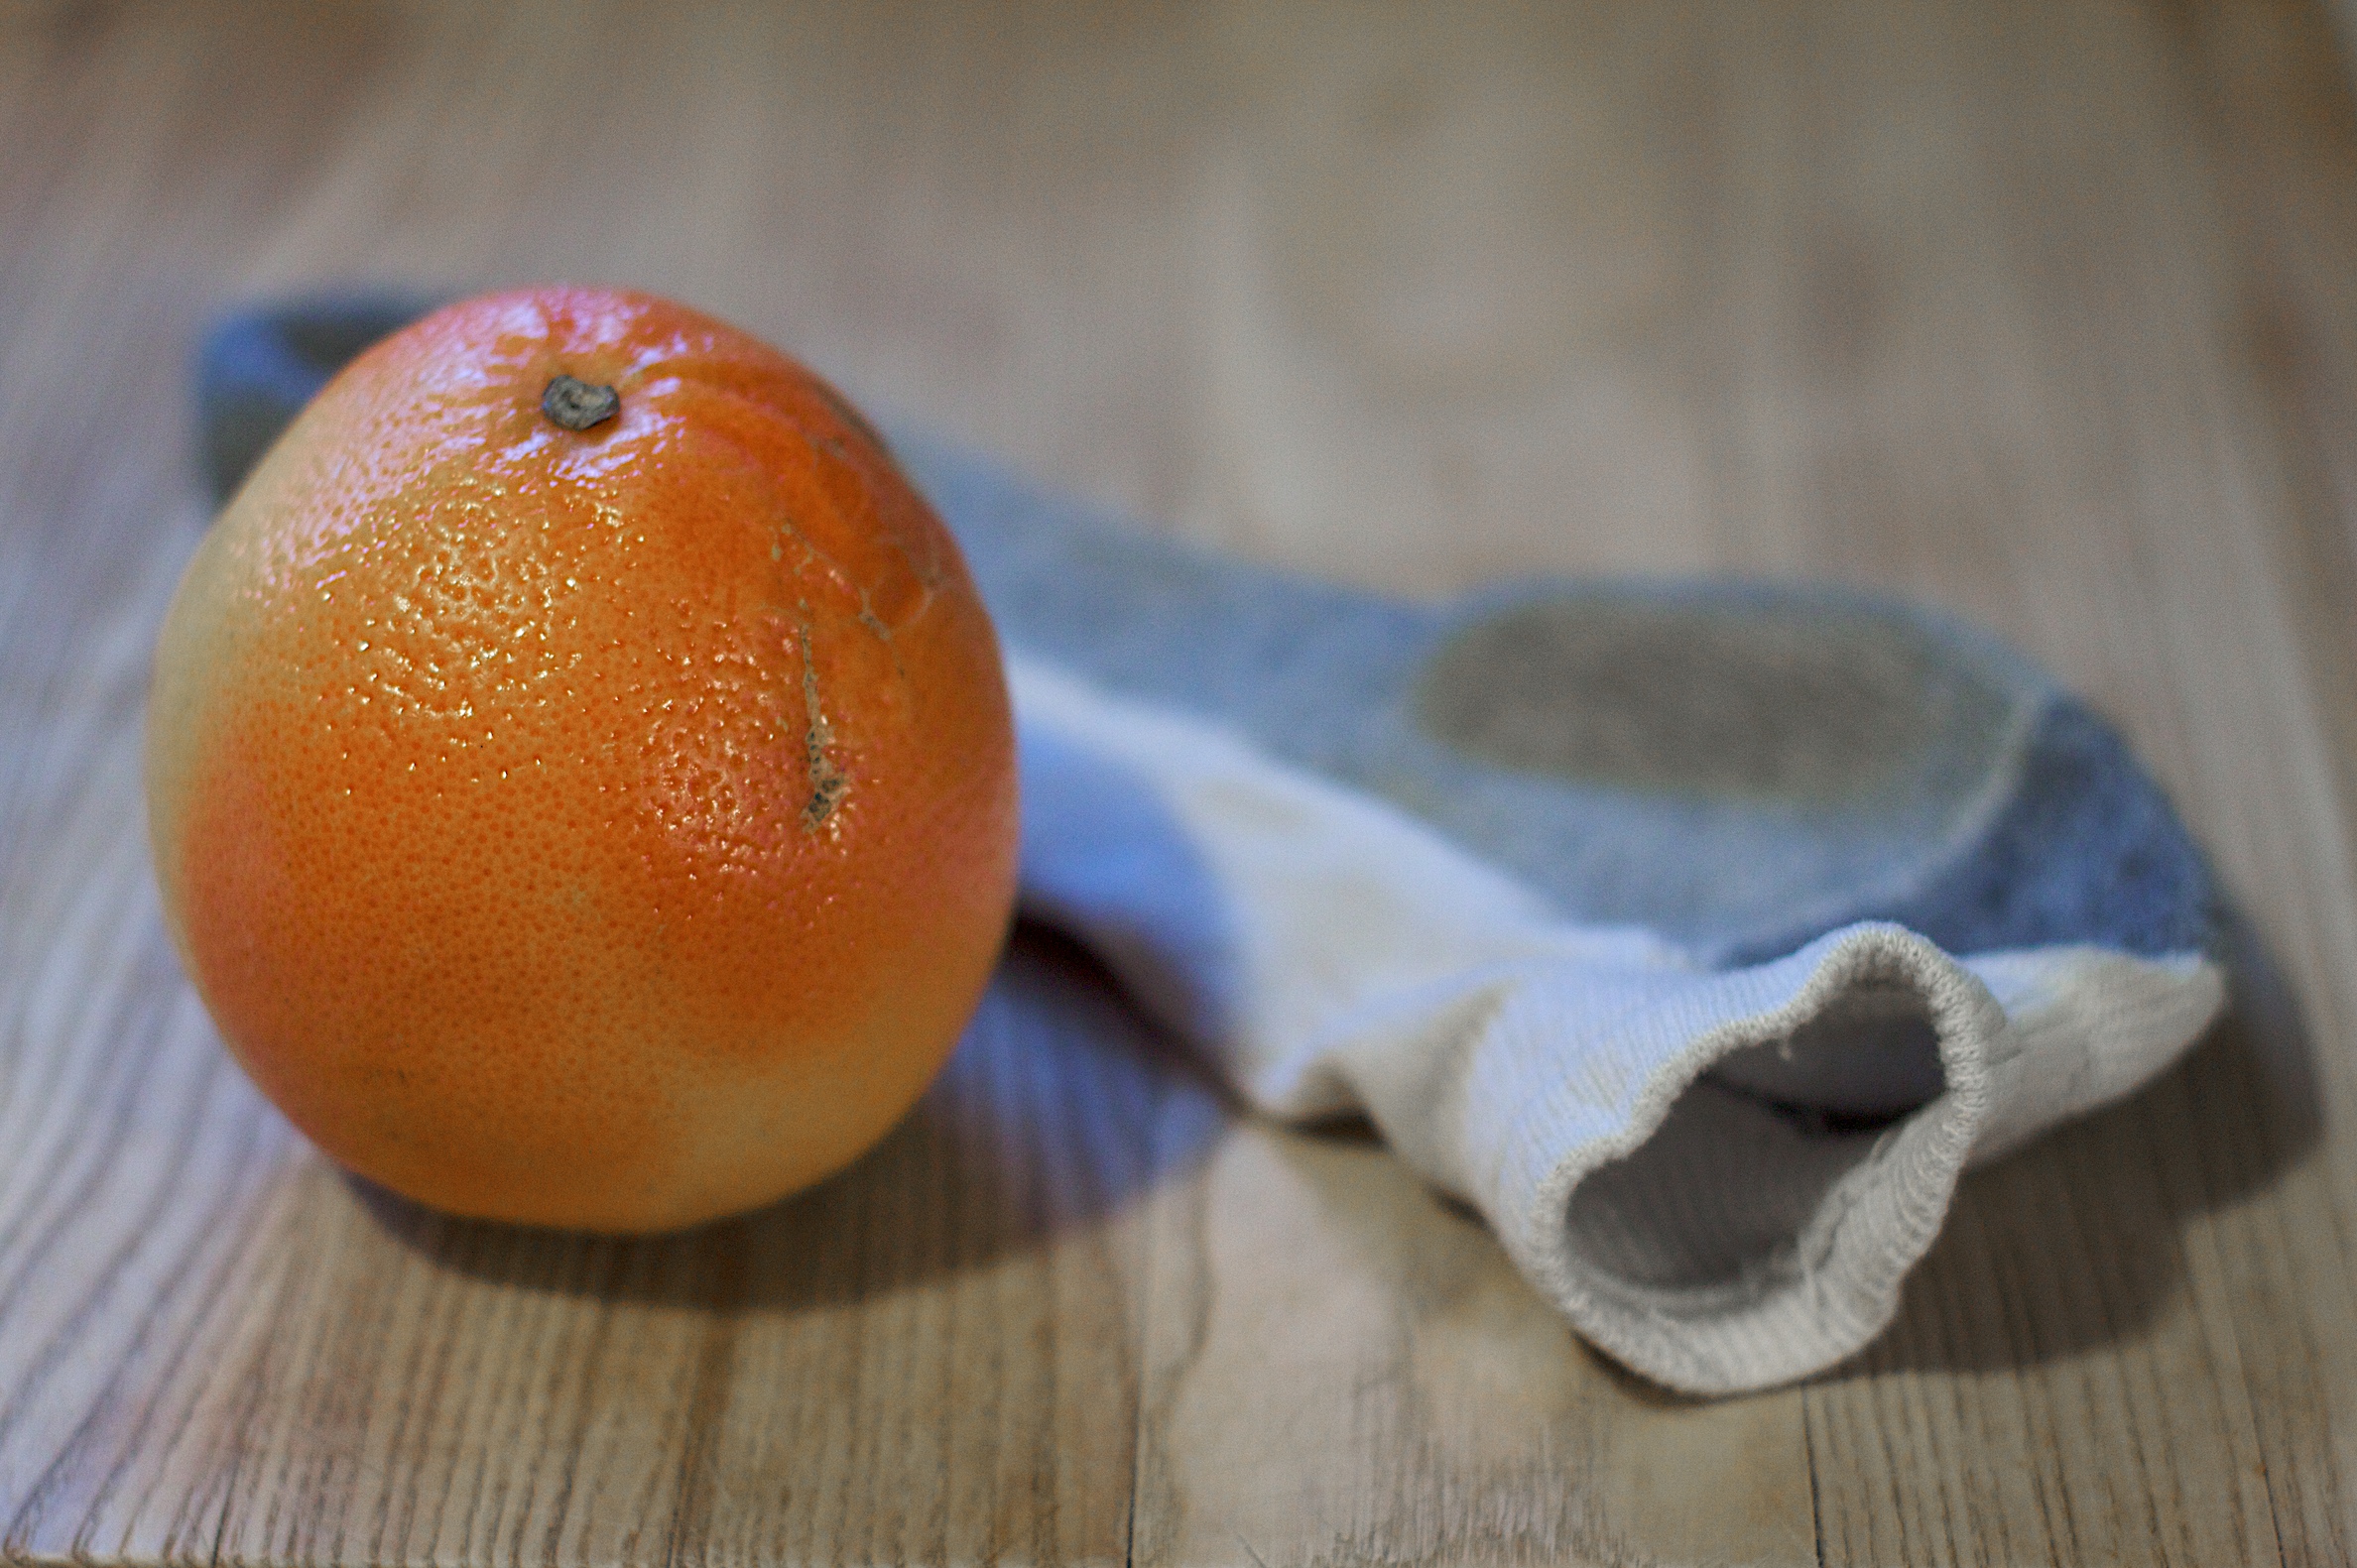
plant, fruit, orange, food, produce, clementine, juxtaposition, citrus, macro photography, flowering plant, land plant